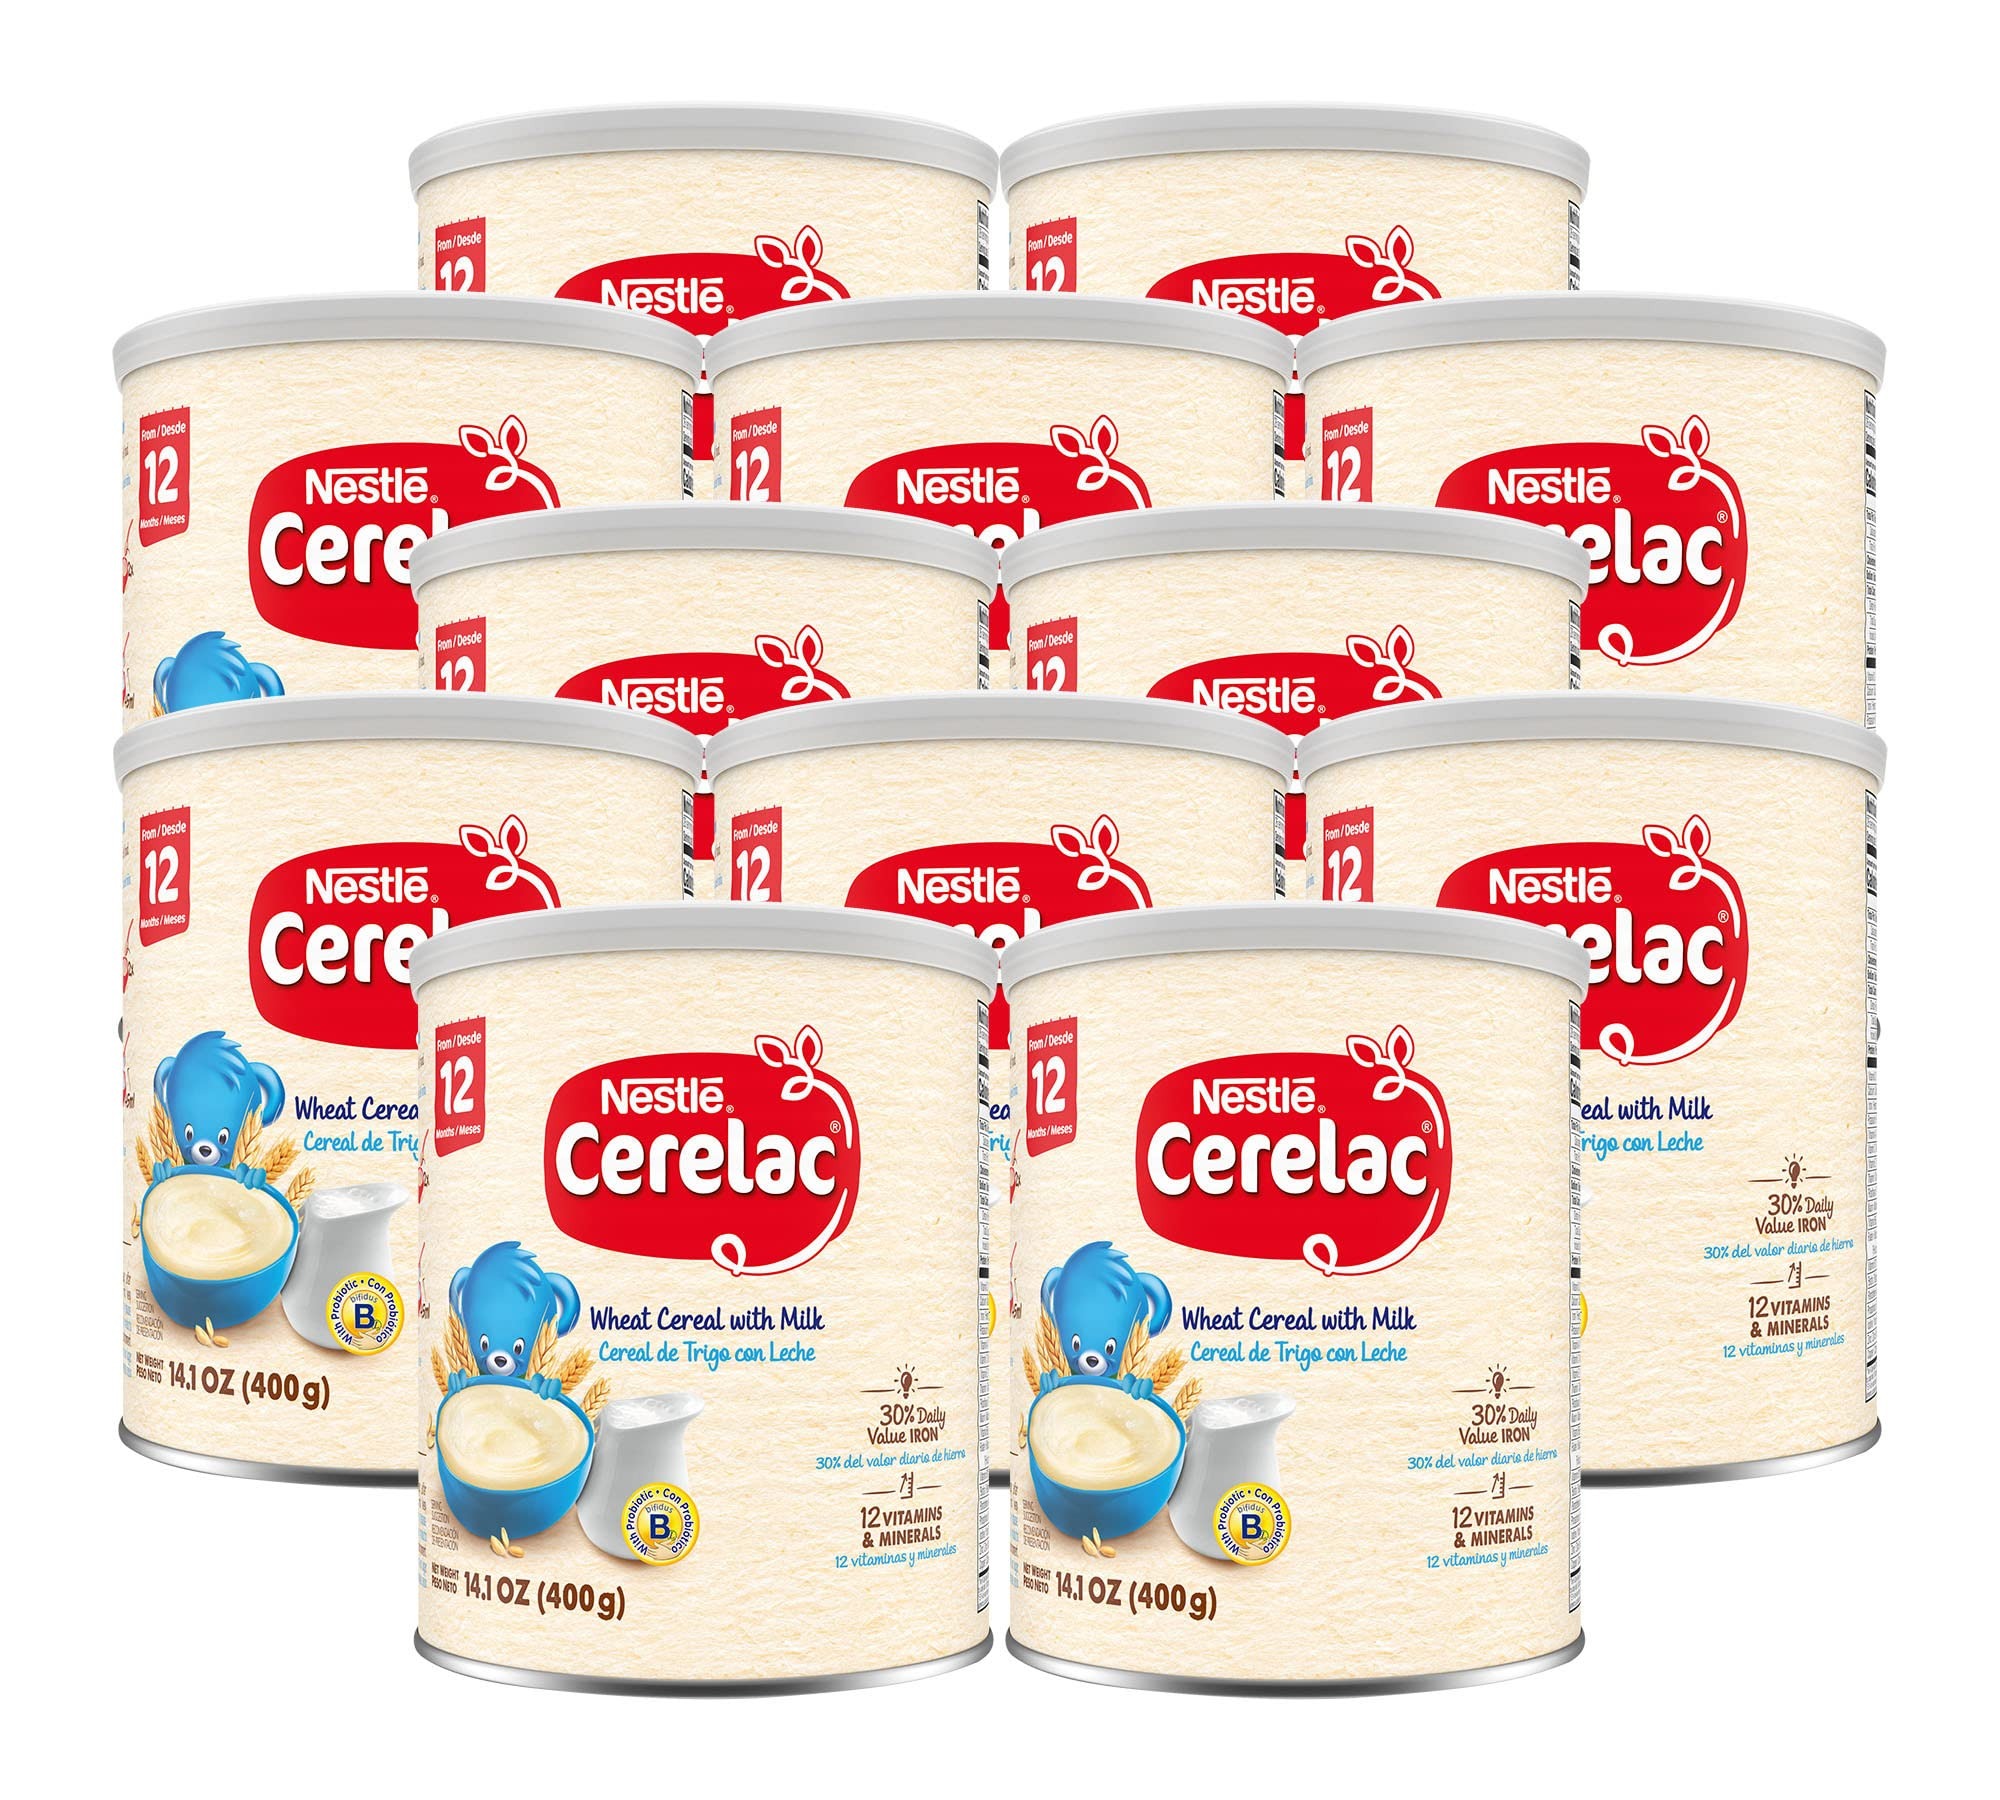
Item Name: Nestle Nestum Infant Cereal Wheat and Milk, 14.1 Ounce (Pack of 12)
Bullet Point 1: Made from wholesome, natural & carefully selected grains
Bullet Point 2: Vitamins & minerals to support healthy development
Bullet Point 3: Includes Iron to help support brain and cognitive development
Bullet Point 4: Easy to prepare & crafted with delicious ingredients to help your little one blossom
Bullet Point 5: This Nestum infant cereal is made for babies 12 months old
Product Description: Nestle Nestum Infant Cereal, Wheat & Honey, 10.6 Ounce Canister: Crafted with delicious ingredients to help your little one blossom. This Nestum cereal contains carefully selected grains with 12 vitamins and minerals and 60% daily value of Iron. Great to help support healthy development for your baby. Nestum is made with wholesome grains and vitamins and minerals to support healthy growth, including iron to help support brain development and learning ability. Our cereals are made with wholesome ingredients. Also, they are easy to prepare for a satisfying cereal for your little one. With a range of cereals made for little ones from 6-12+ months, there’s a Nestum product to help nourish little tummies of all ages. This Nestum cereal is made for babies 12+ months.
Value: 169.2
Unit: Ounce

Price: 12.24